Ghostface (Scream)

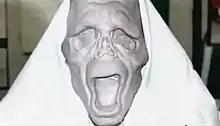
An original mold for the Ghostface mask based on Fun World's design but with significant differences, including more pronounced features, in order to avoid copyright issues.

The Ghostface costume is the outfit worn by the main antagonists of the "Scream" franchise, consisting of a rubber white mask with black eyes, nose, and mouth and black, cloth-like material; a hooded robe, with faux-tatters draping from the arms; and a spiked trim to the base of the outfit. In the movie, the costume is considered common and easily purchasable, making identifying the buyers difficult and creating the possibility for anyone to be the killer.